Nevinnomyssk constituency

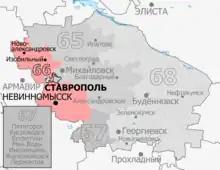
Constituency boundaries since 2016

The Nevinnomyssk constituency (No.66) is a Russian legislative constituency in Stavropol Krai. The constituency covers western Stavropol and western Stavropol Krai.